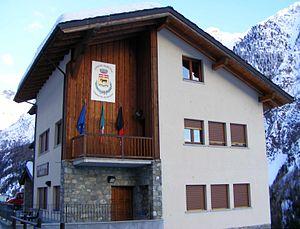
Bionaz (AO): hôtel de ville
Bionaz est une commune italienne alpine de la région Vallée d'Aoste.